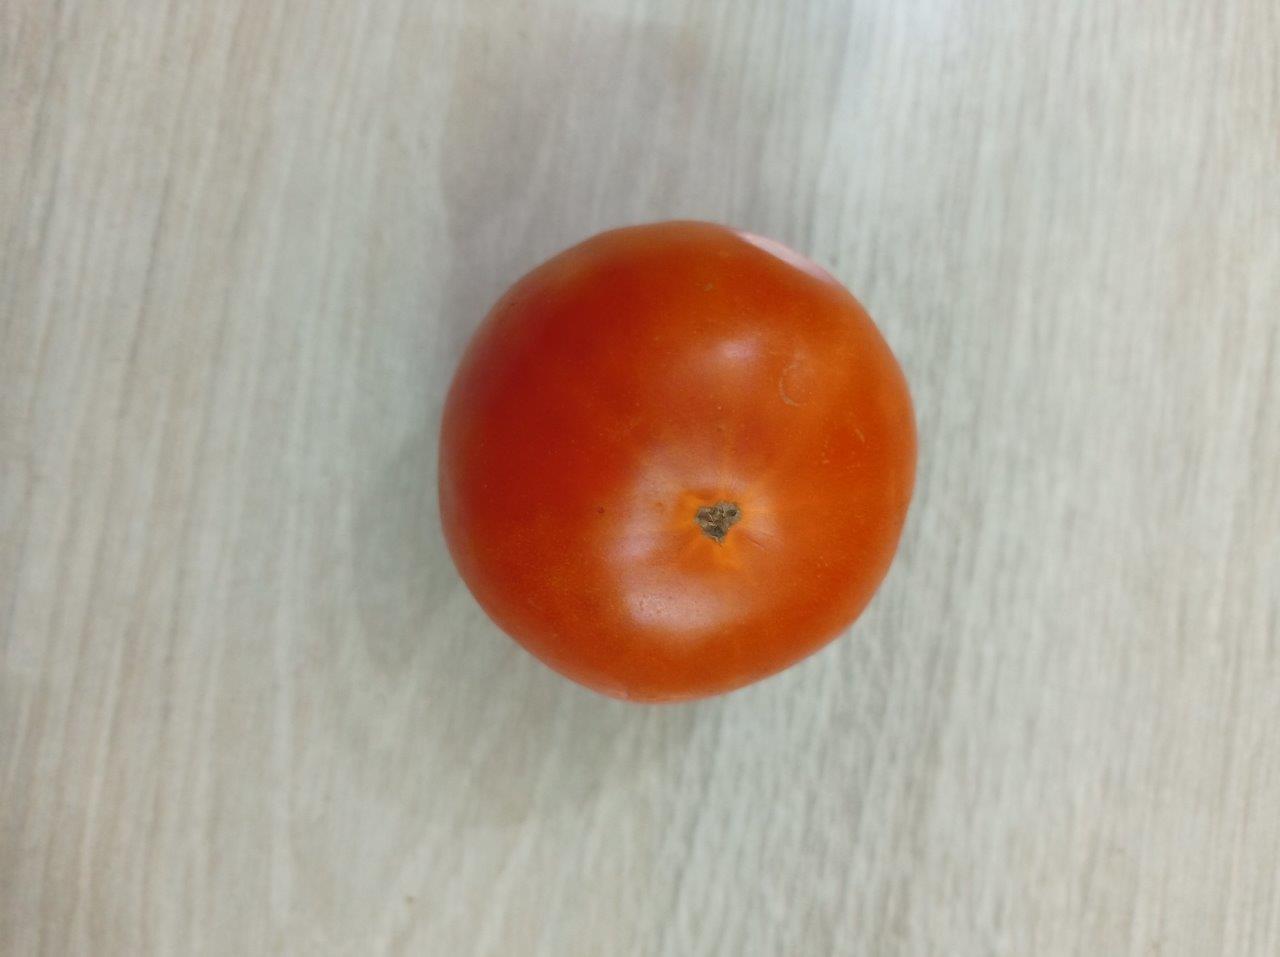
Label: Fresh